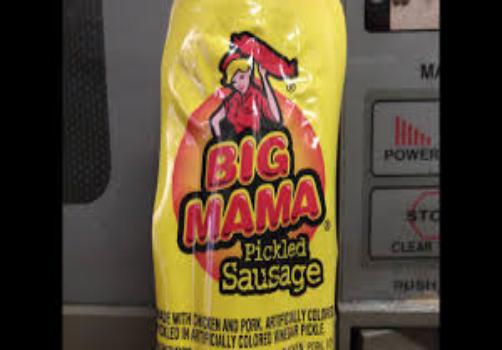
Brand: Big Mama Sausage
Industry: Food